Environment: real
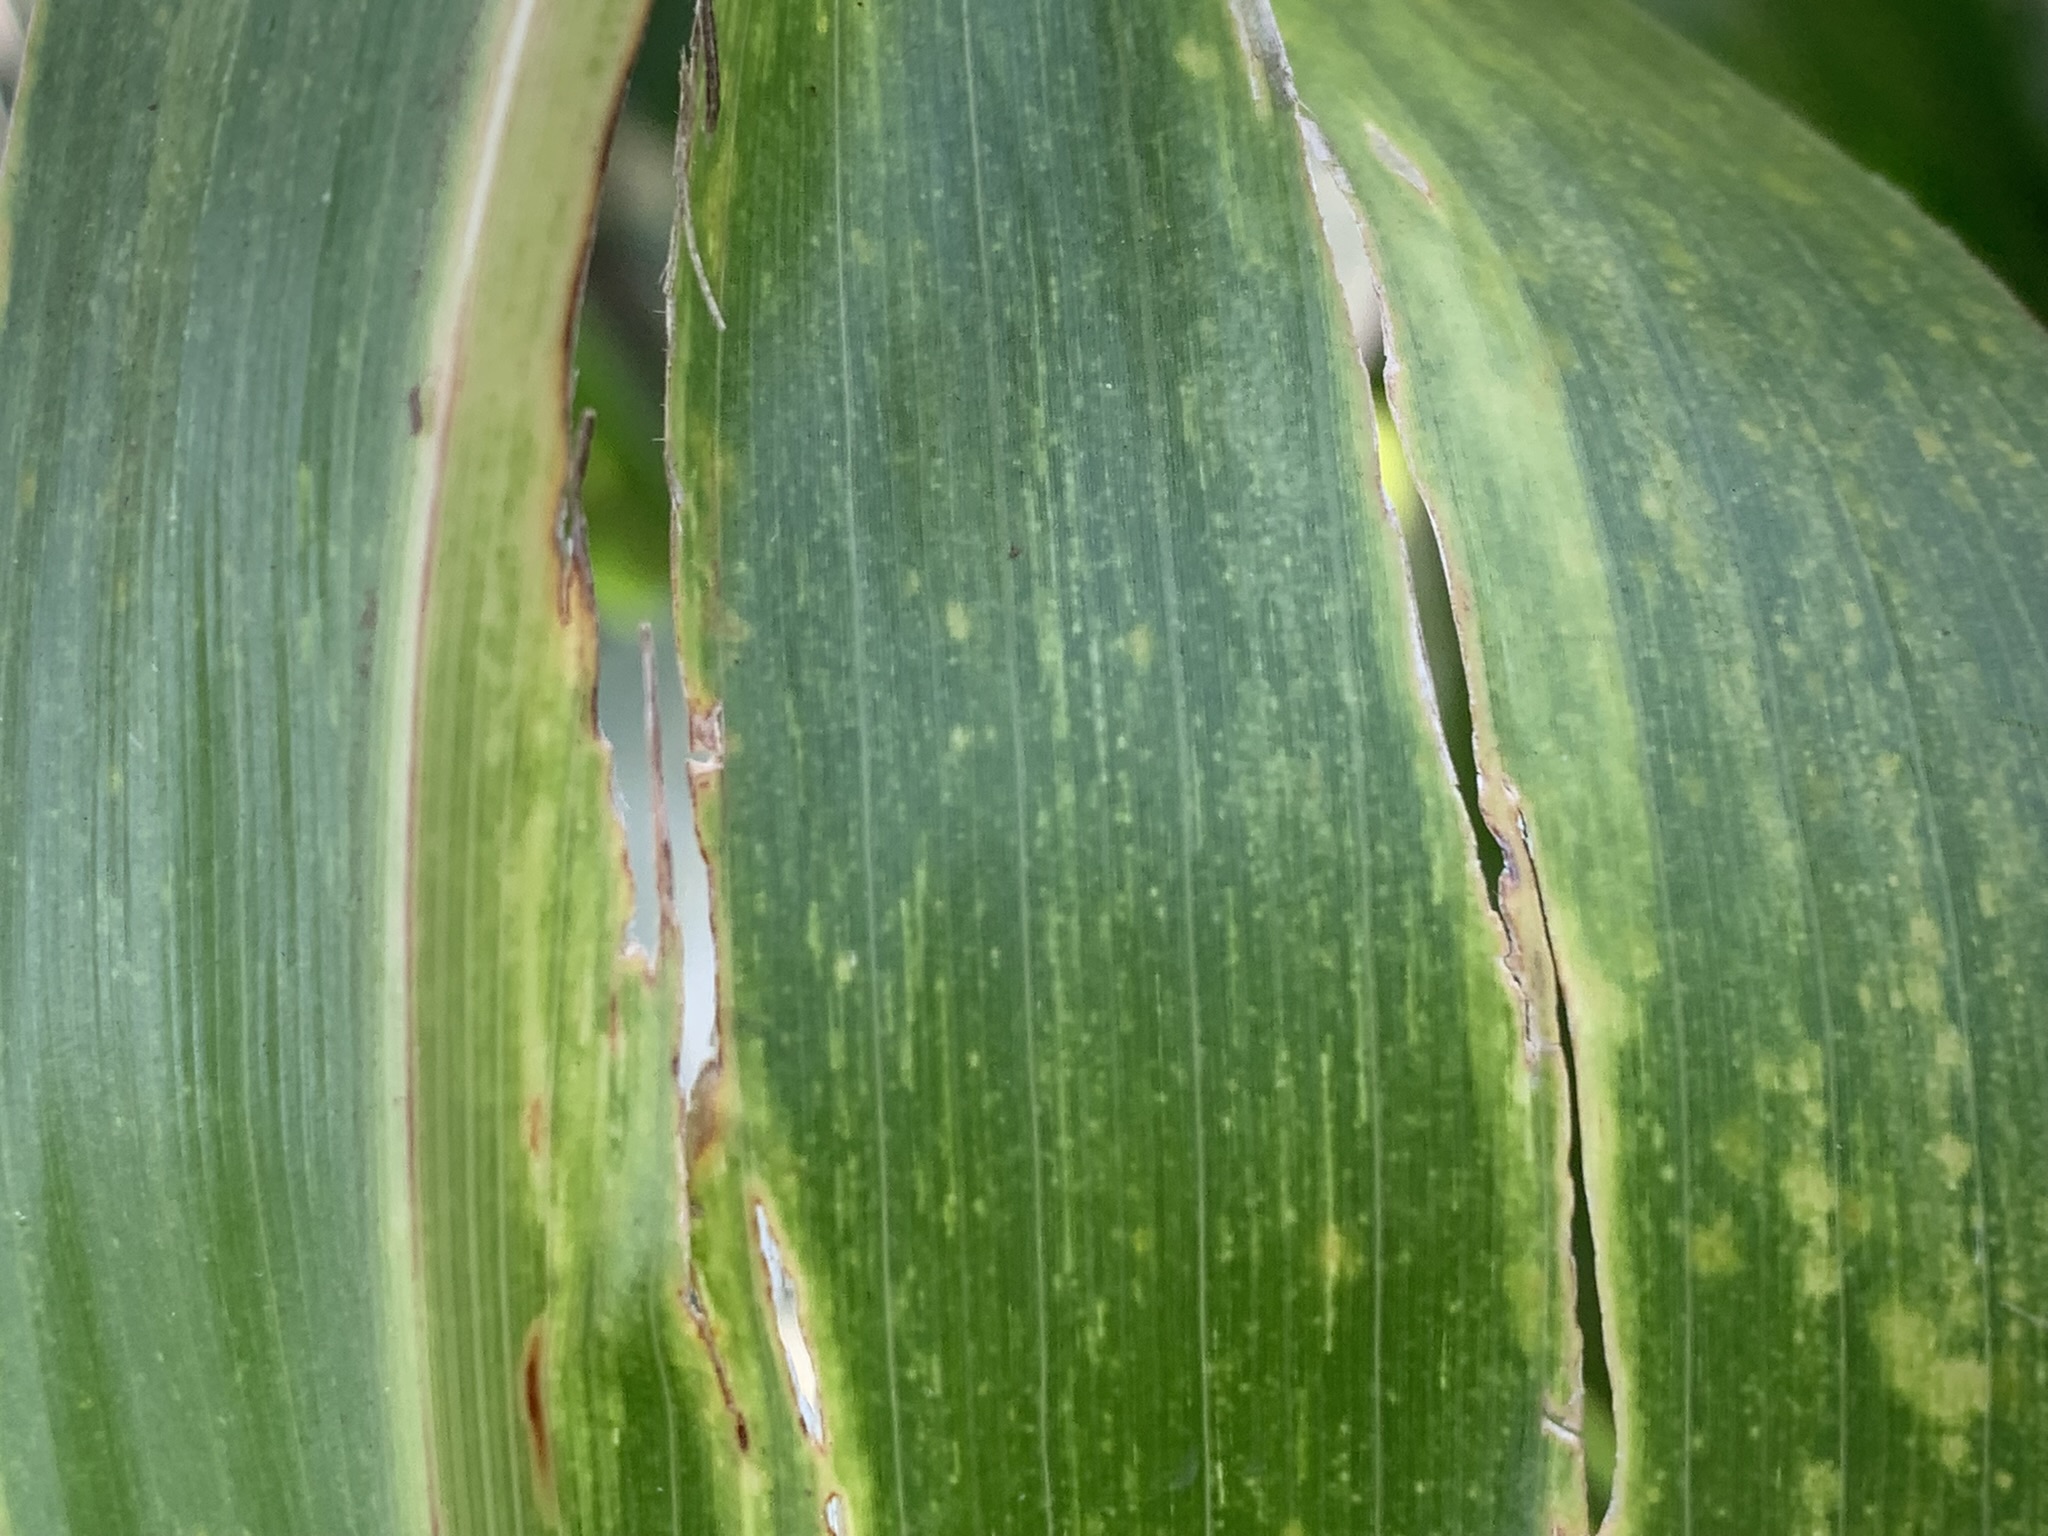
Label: lethal_necrosis